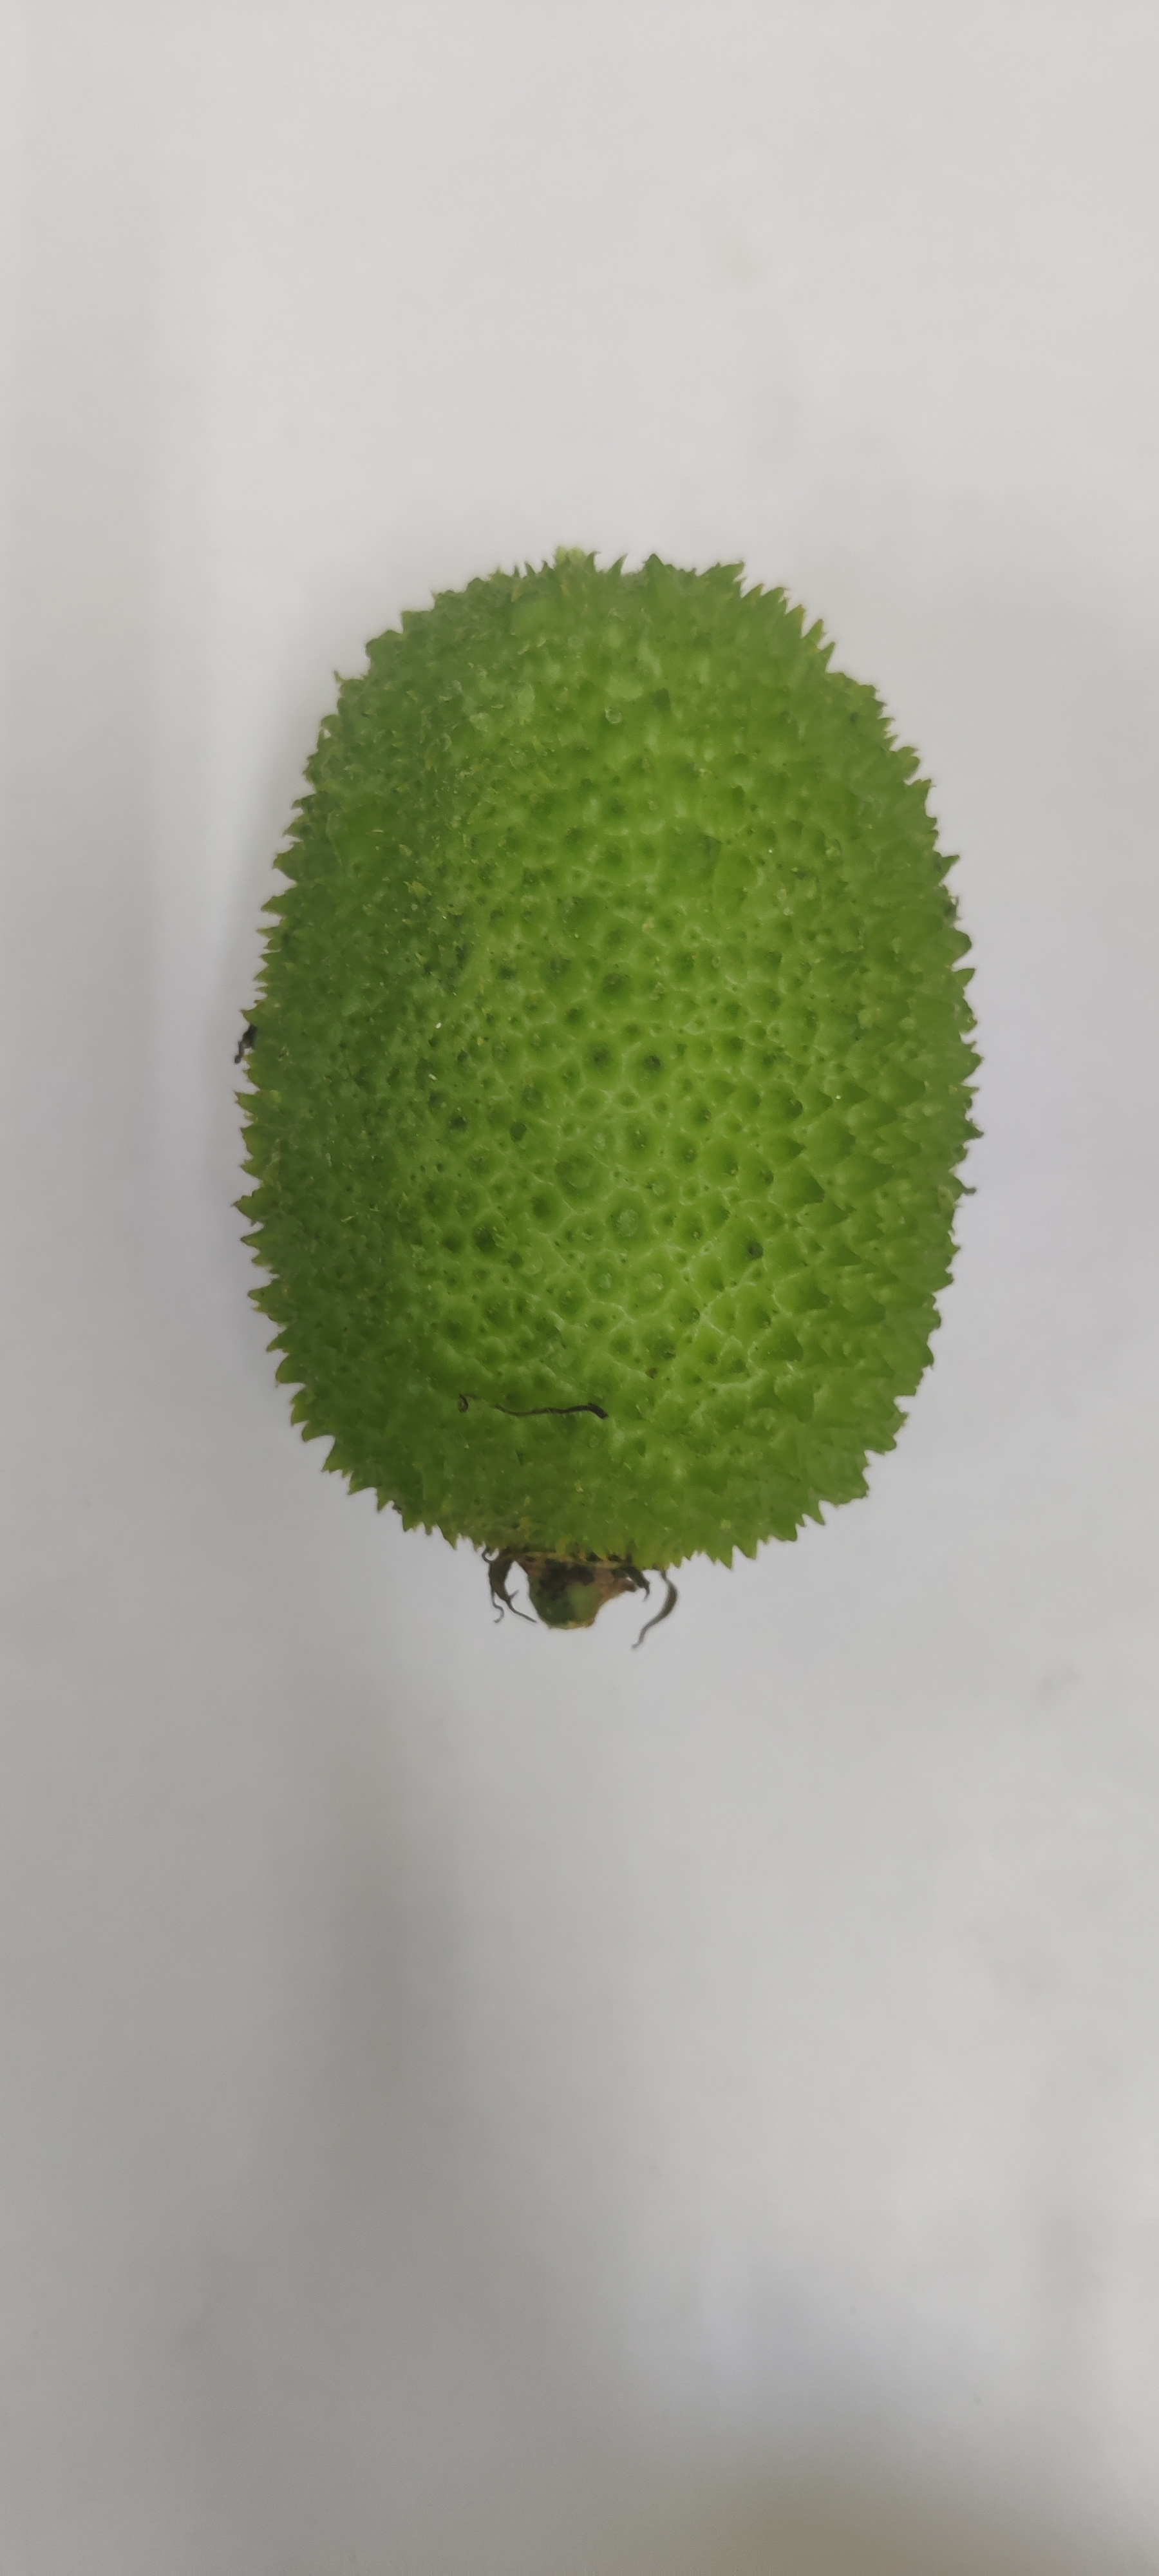
Crop: Spiny Gourd
Condition: Fresh